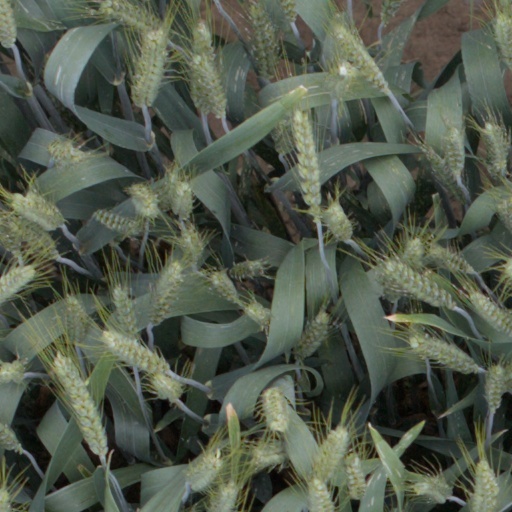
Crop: wheat